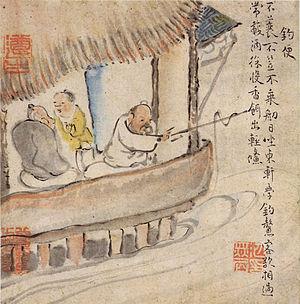
Le terme « trésor national » est utilisé au Japon depuis 1897 pour désigner les biens les plus précieux du patrimoine culturel du Japon